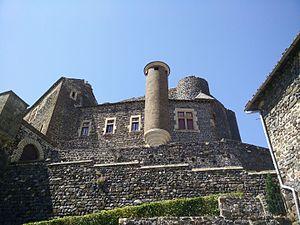
Château de Bouzols
Arsac-en-Velay est une commune française située dans le département de la Haute-Loire, en région Auvergne-Rhône-Alpes.
Le château de Bouzols, situé à Arsac-en-Velay en Haute-Loire à fait l'objet d'une inscription au titre des monuments historiques depuis 1926.
Cet article recense les sites naturels protégés enHaute-Loire, en France.